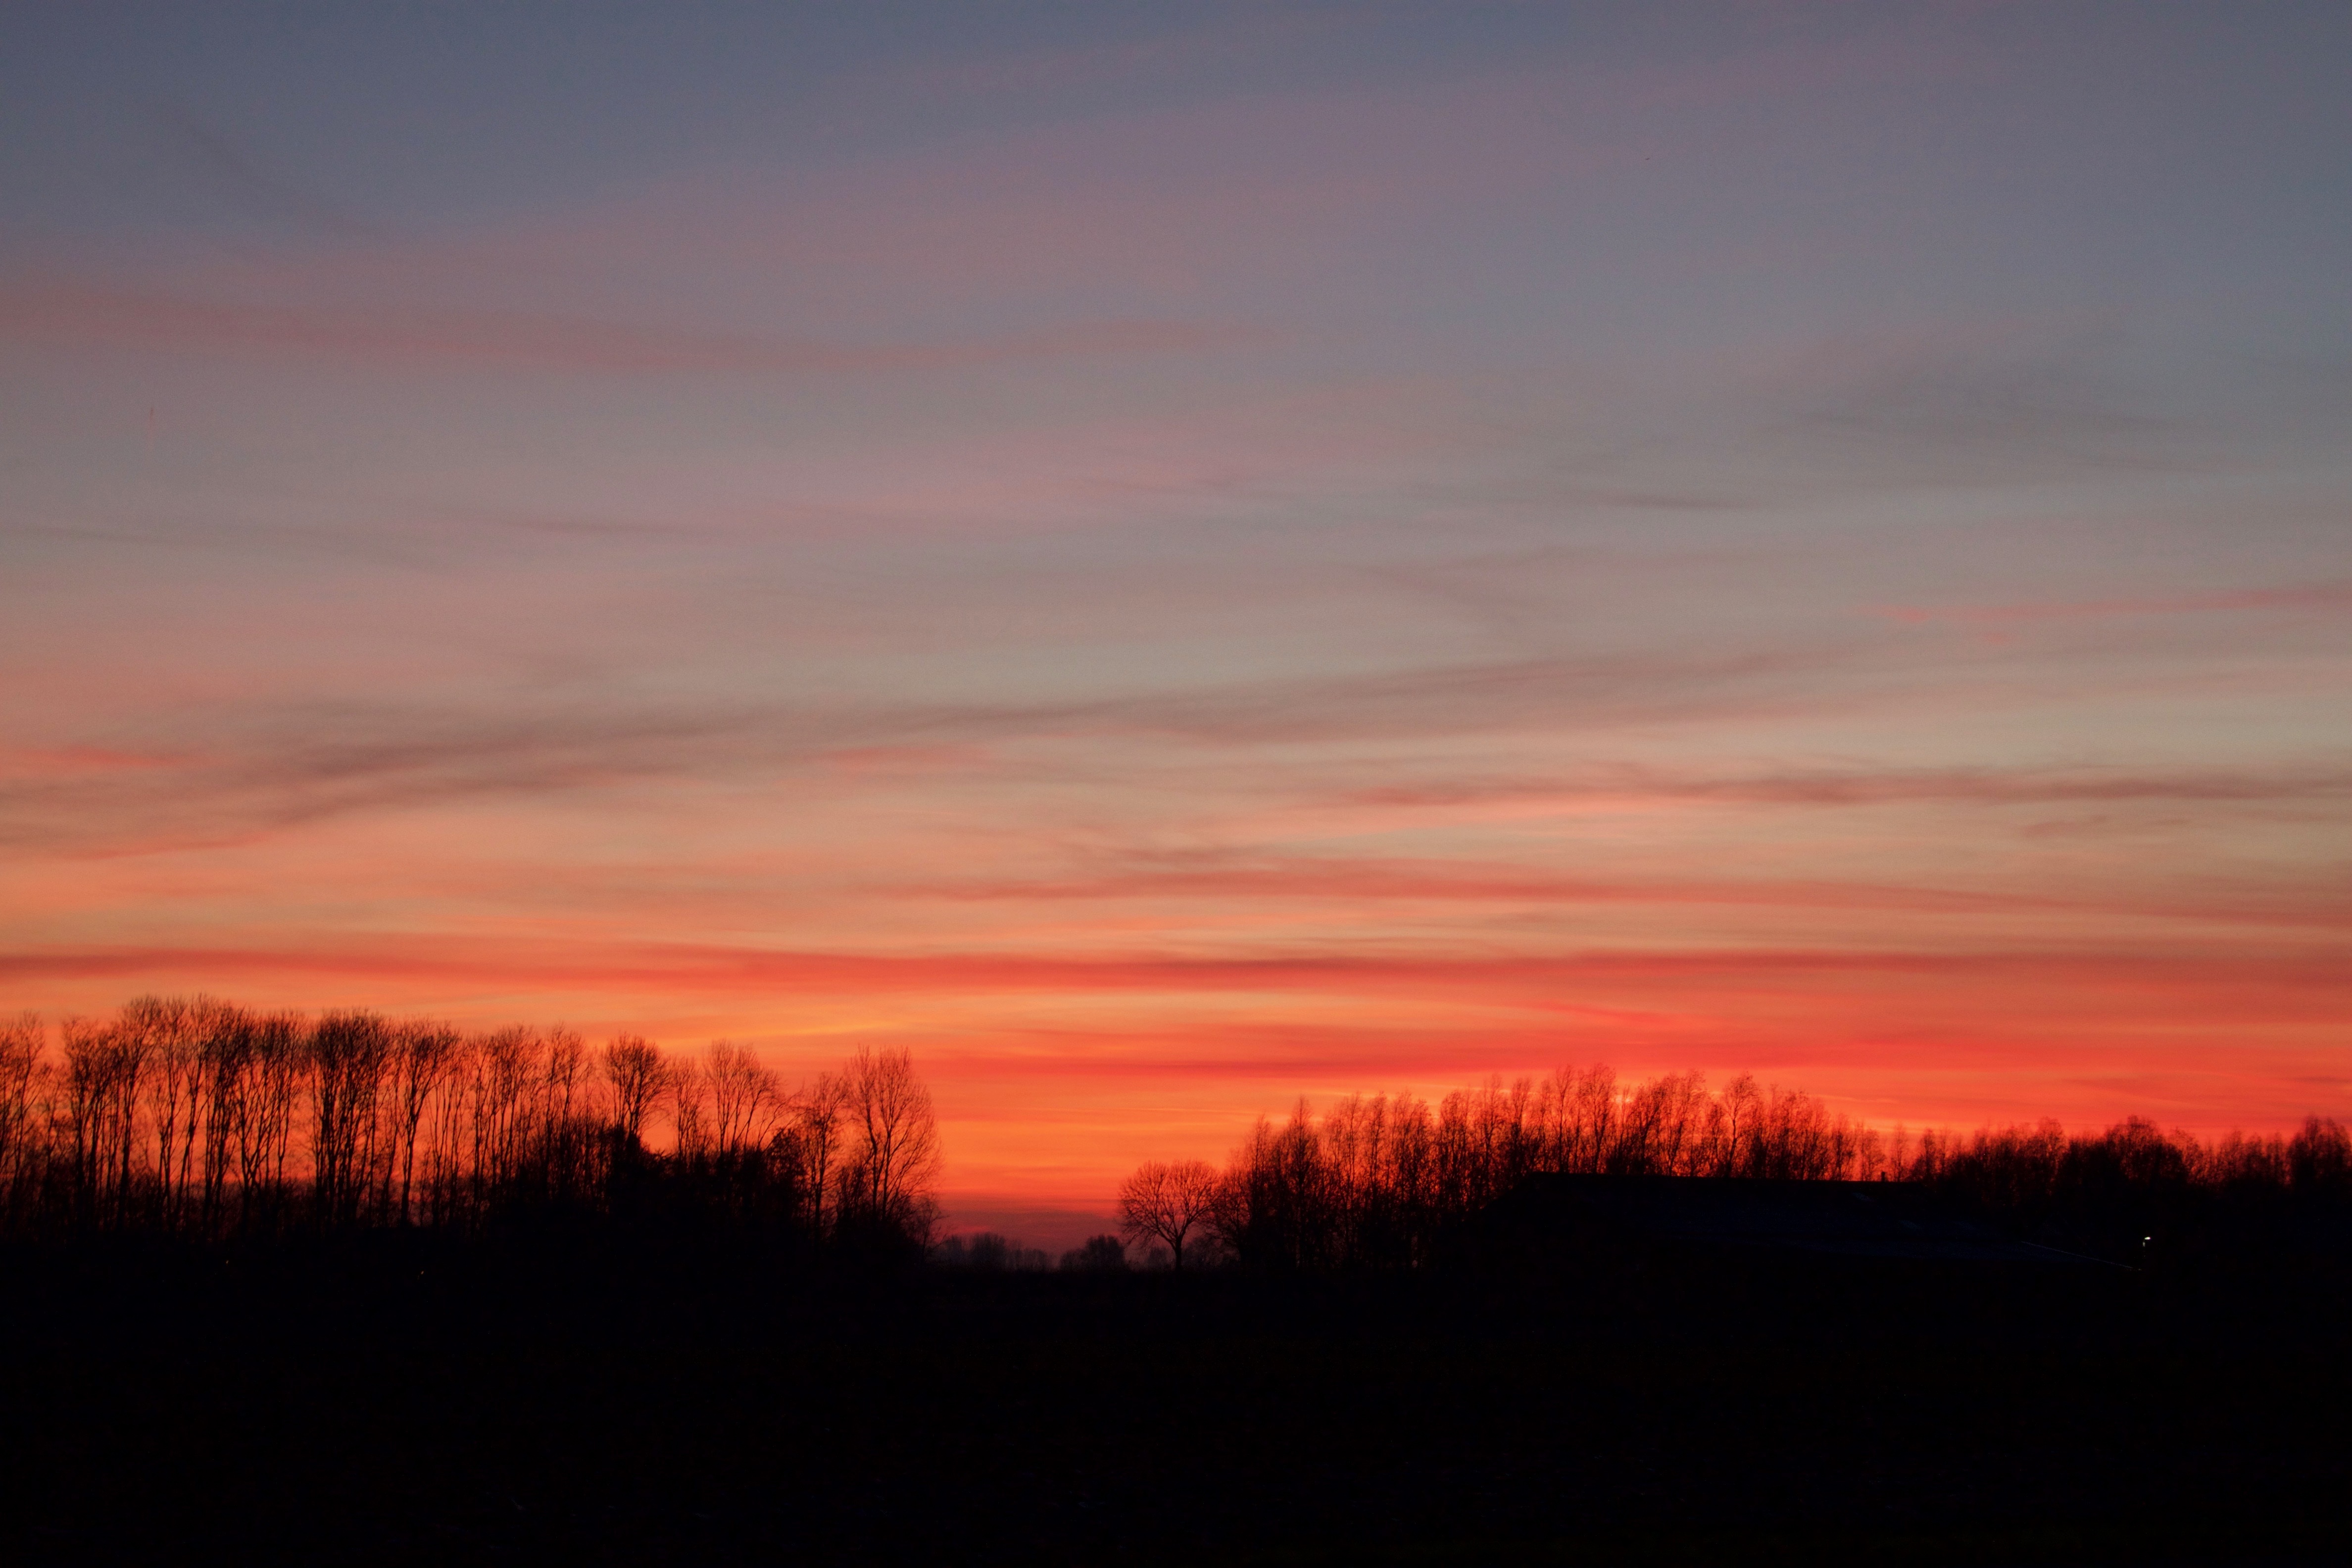
sky, red sky at morning, afterglow, sunrise, sunset, atmospheric phenomenon, dawn, horizon, cloud, morning, dusk, atmosphere, evening, hill, prairie, field, plain